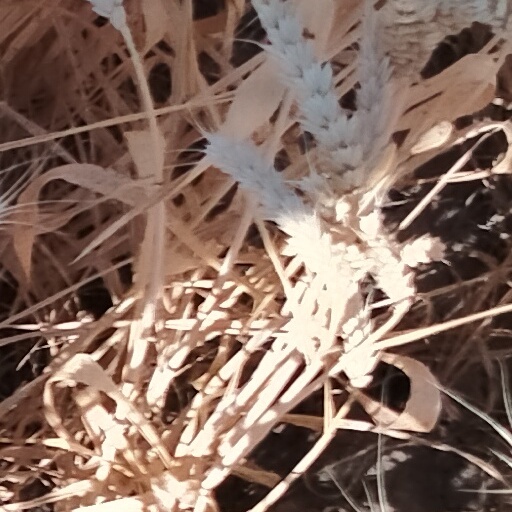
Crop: wheat